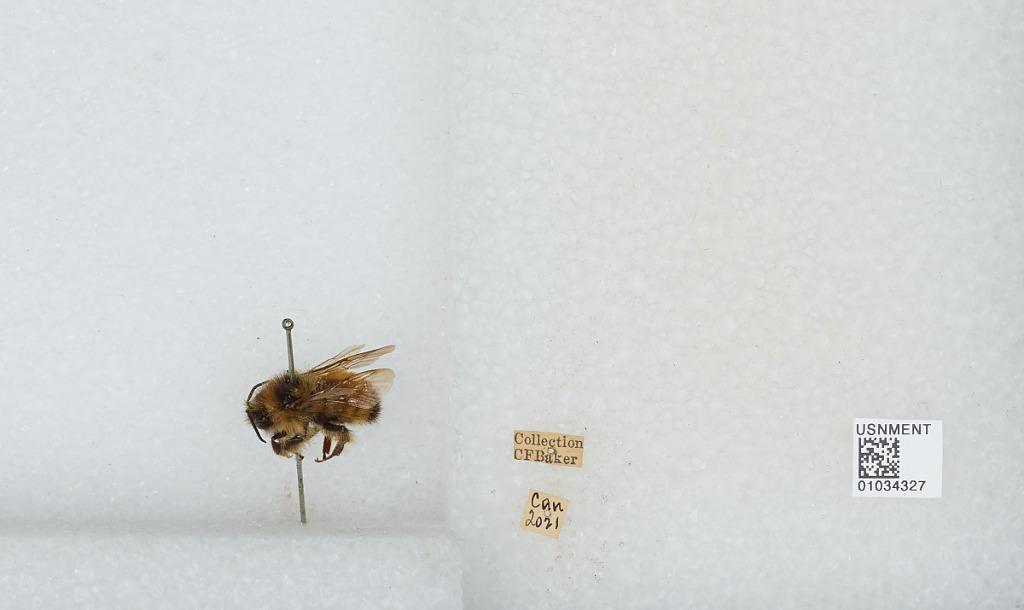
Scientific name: Bombus (Pyrobombus) ternarius Say
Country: Canada